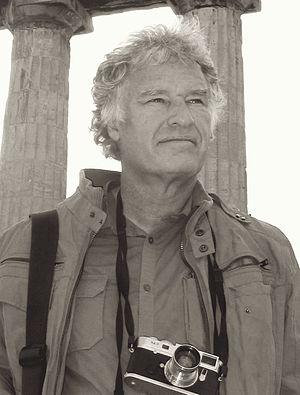
Jeff Widener, né le 11 août 1956 à Long Beach en Californie, est un photojournaliste américain. Il est surtout connu pour son image désormais célèbre de l'Homme de Tian'anmen face à une colonne de chars sur la place Tian'anmen pendant les émeutes de Pékin 1989, qui a fait de lui un des finalistes pour un Pulitzer en 1990. L'image de la scène a été prise par deux reporters-cameramen et cinq reporter-photographes perchés sur un balcon de l'hôtel Beijing. Le cliché iconique de Jeff Widener est celui qui a fait la une de nombreux journaux et magazines à l'époque, ce qui pose la question des paramètres sur lequel sont jugés l'iconicité des images, ces photographies ayant été toutes prises du même angle de vue.